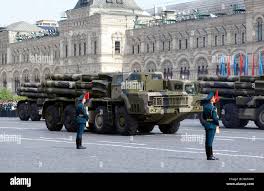
Label: Self Propelled Artillery